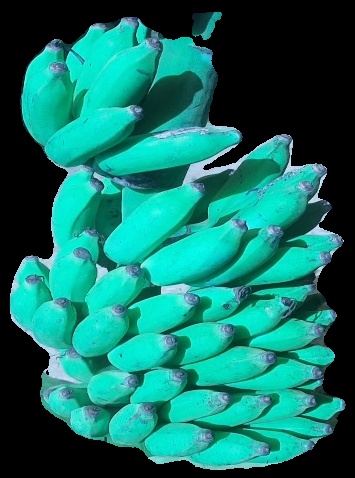
Variety: elakki-bale
Grade: grade3